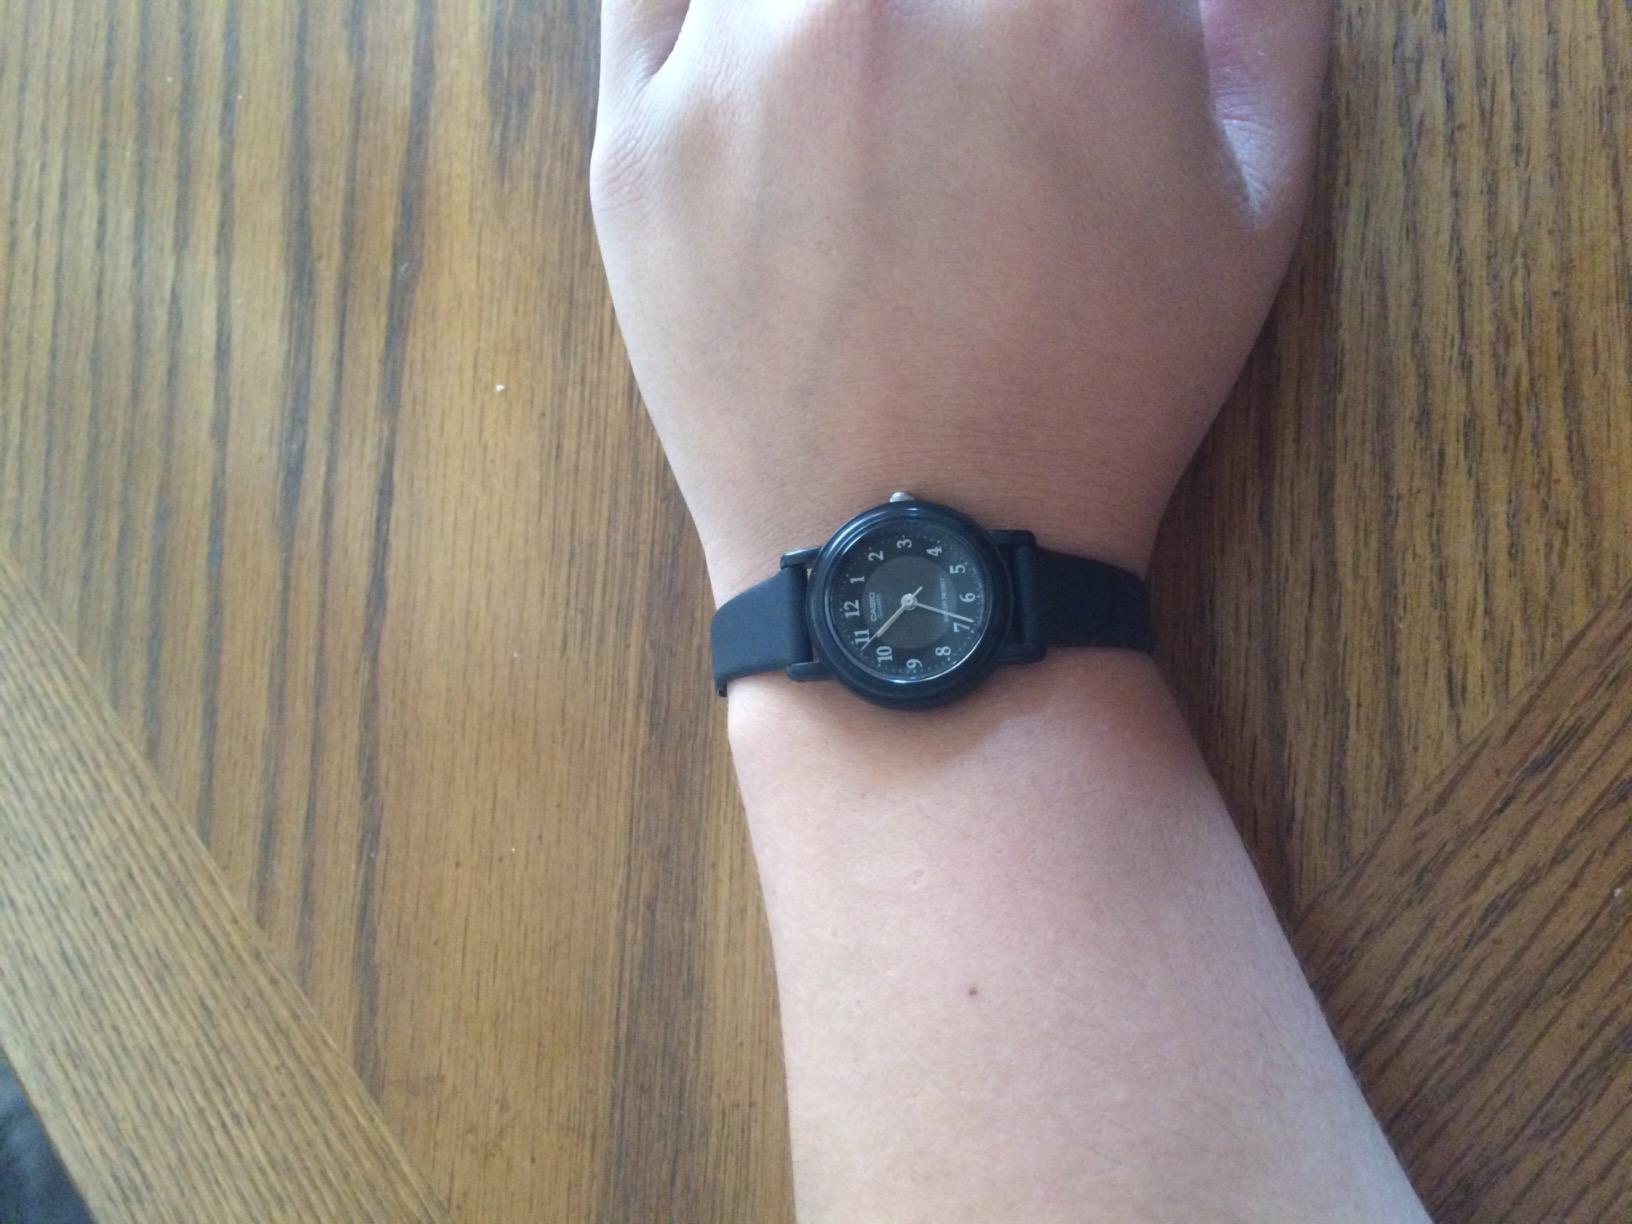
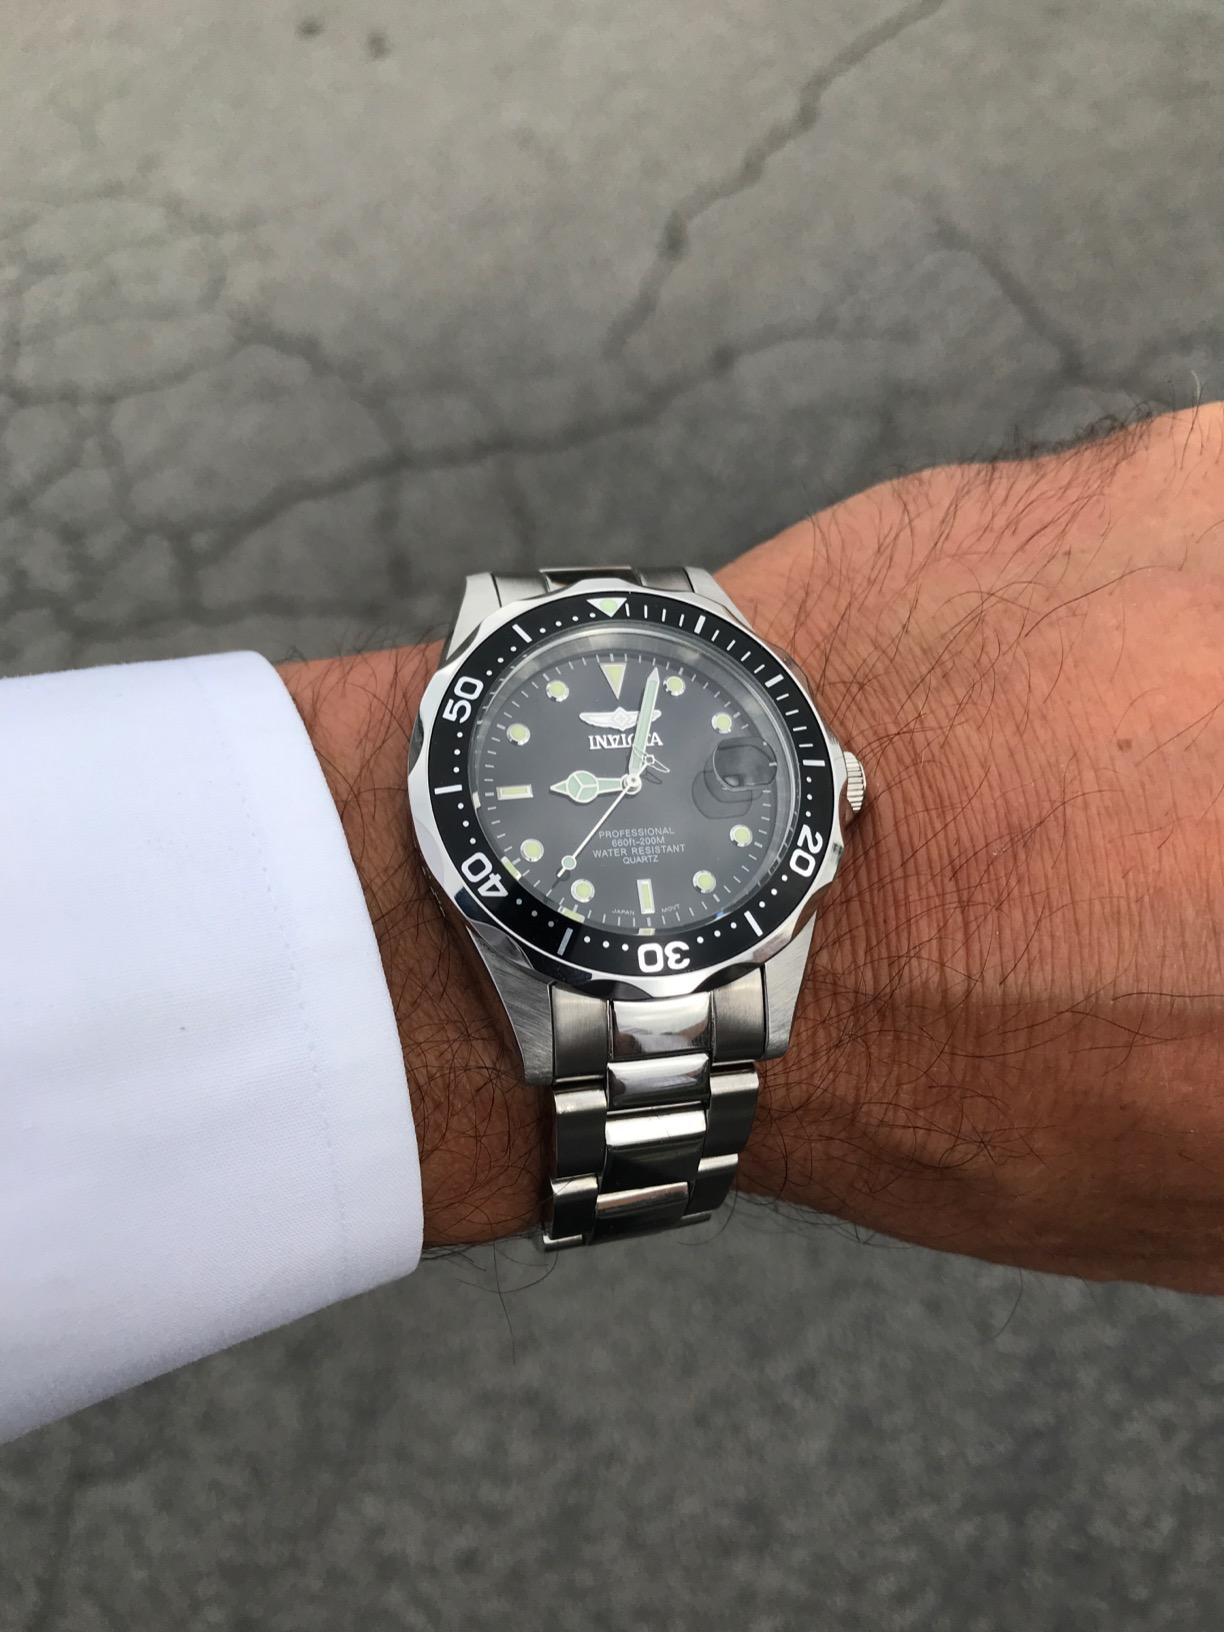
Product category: accessories_watch
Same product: no